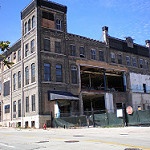
Label: buildings